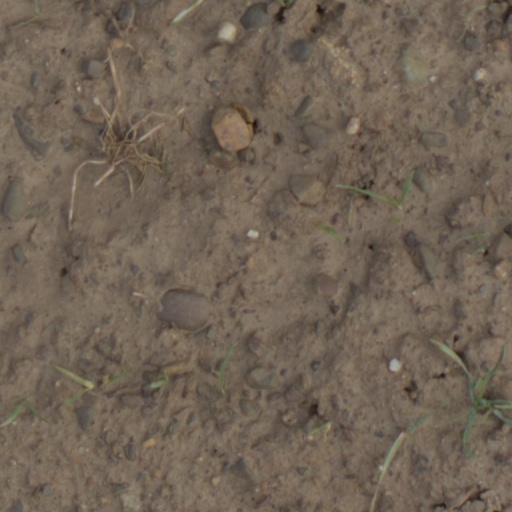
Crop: wheat